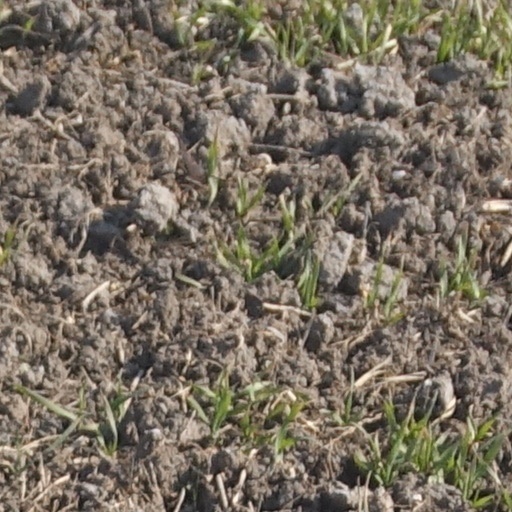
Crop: wheat